Garhajis

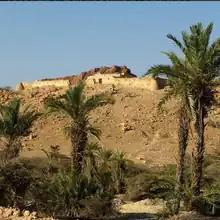
19th century fort in Berbera constructed by Haji Sharmarke Ali Saleh

The last intelligence report mention of Sultan Nur in the Italian archives was in 1907. After the death of Sultan Nur 1907/1908 in the Dervish camp at Taleh his son Dolal Nur ascended the sultanate in the dervish camp.